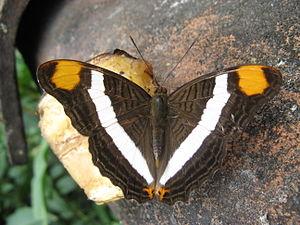
Adelpha fessonia est une espèce de papillons de la famille des Nymphalidae, sous famille des Limenitidinae et du genre Adelpha.
Le genre Adelpha regroupe des lépidoptères de la famille des Nymphalidae, de la sous-famille des Limenitidinae, de la tribu des Limenitidini.